St. Luke's Chapel (Stamford, Connecticut)

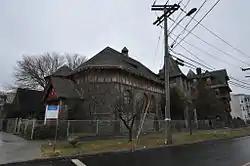

St. Luke's Chapel is a historic building at 714 Pacific Street in Stamford, Connecticut. The chapel was built in 1891 and added to the National Register of Historic Places in 1987.